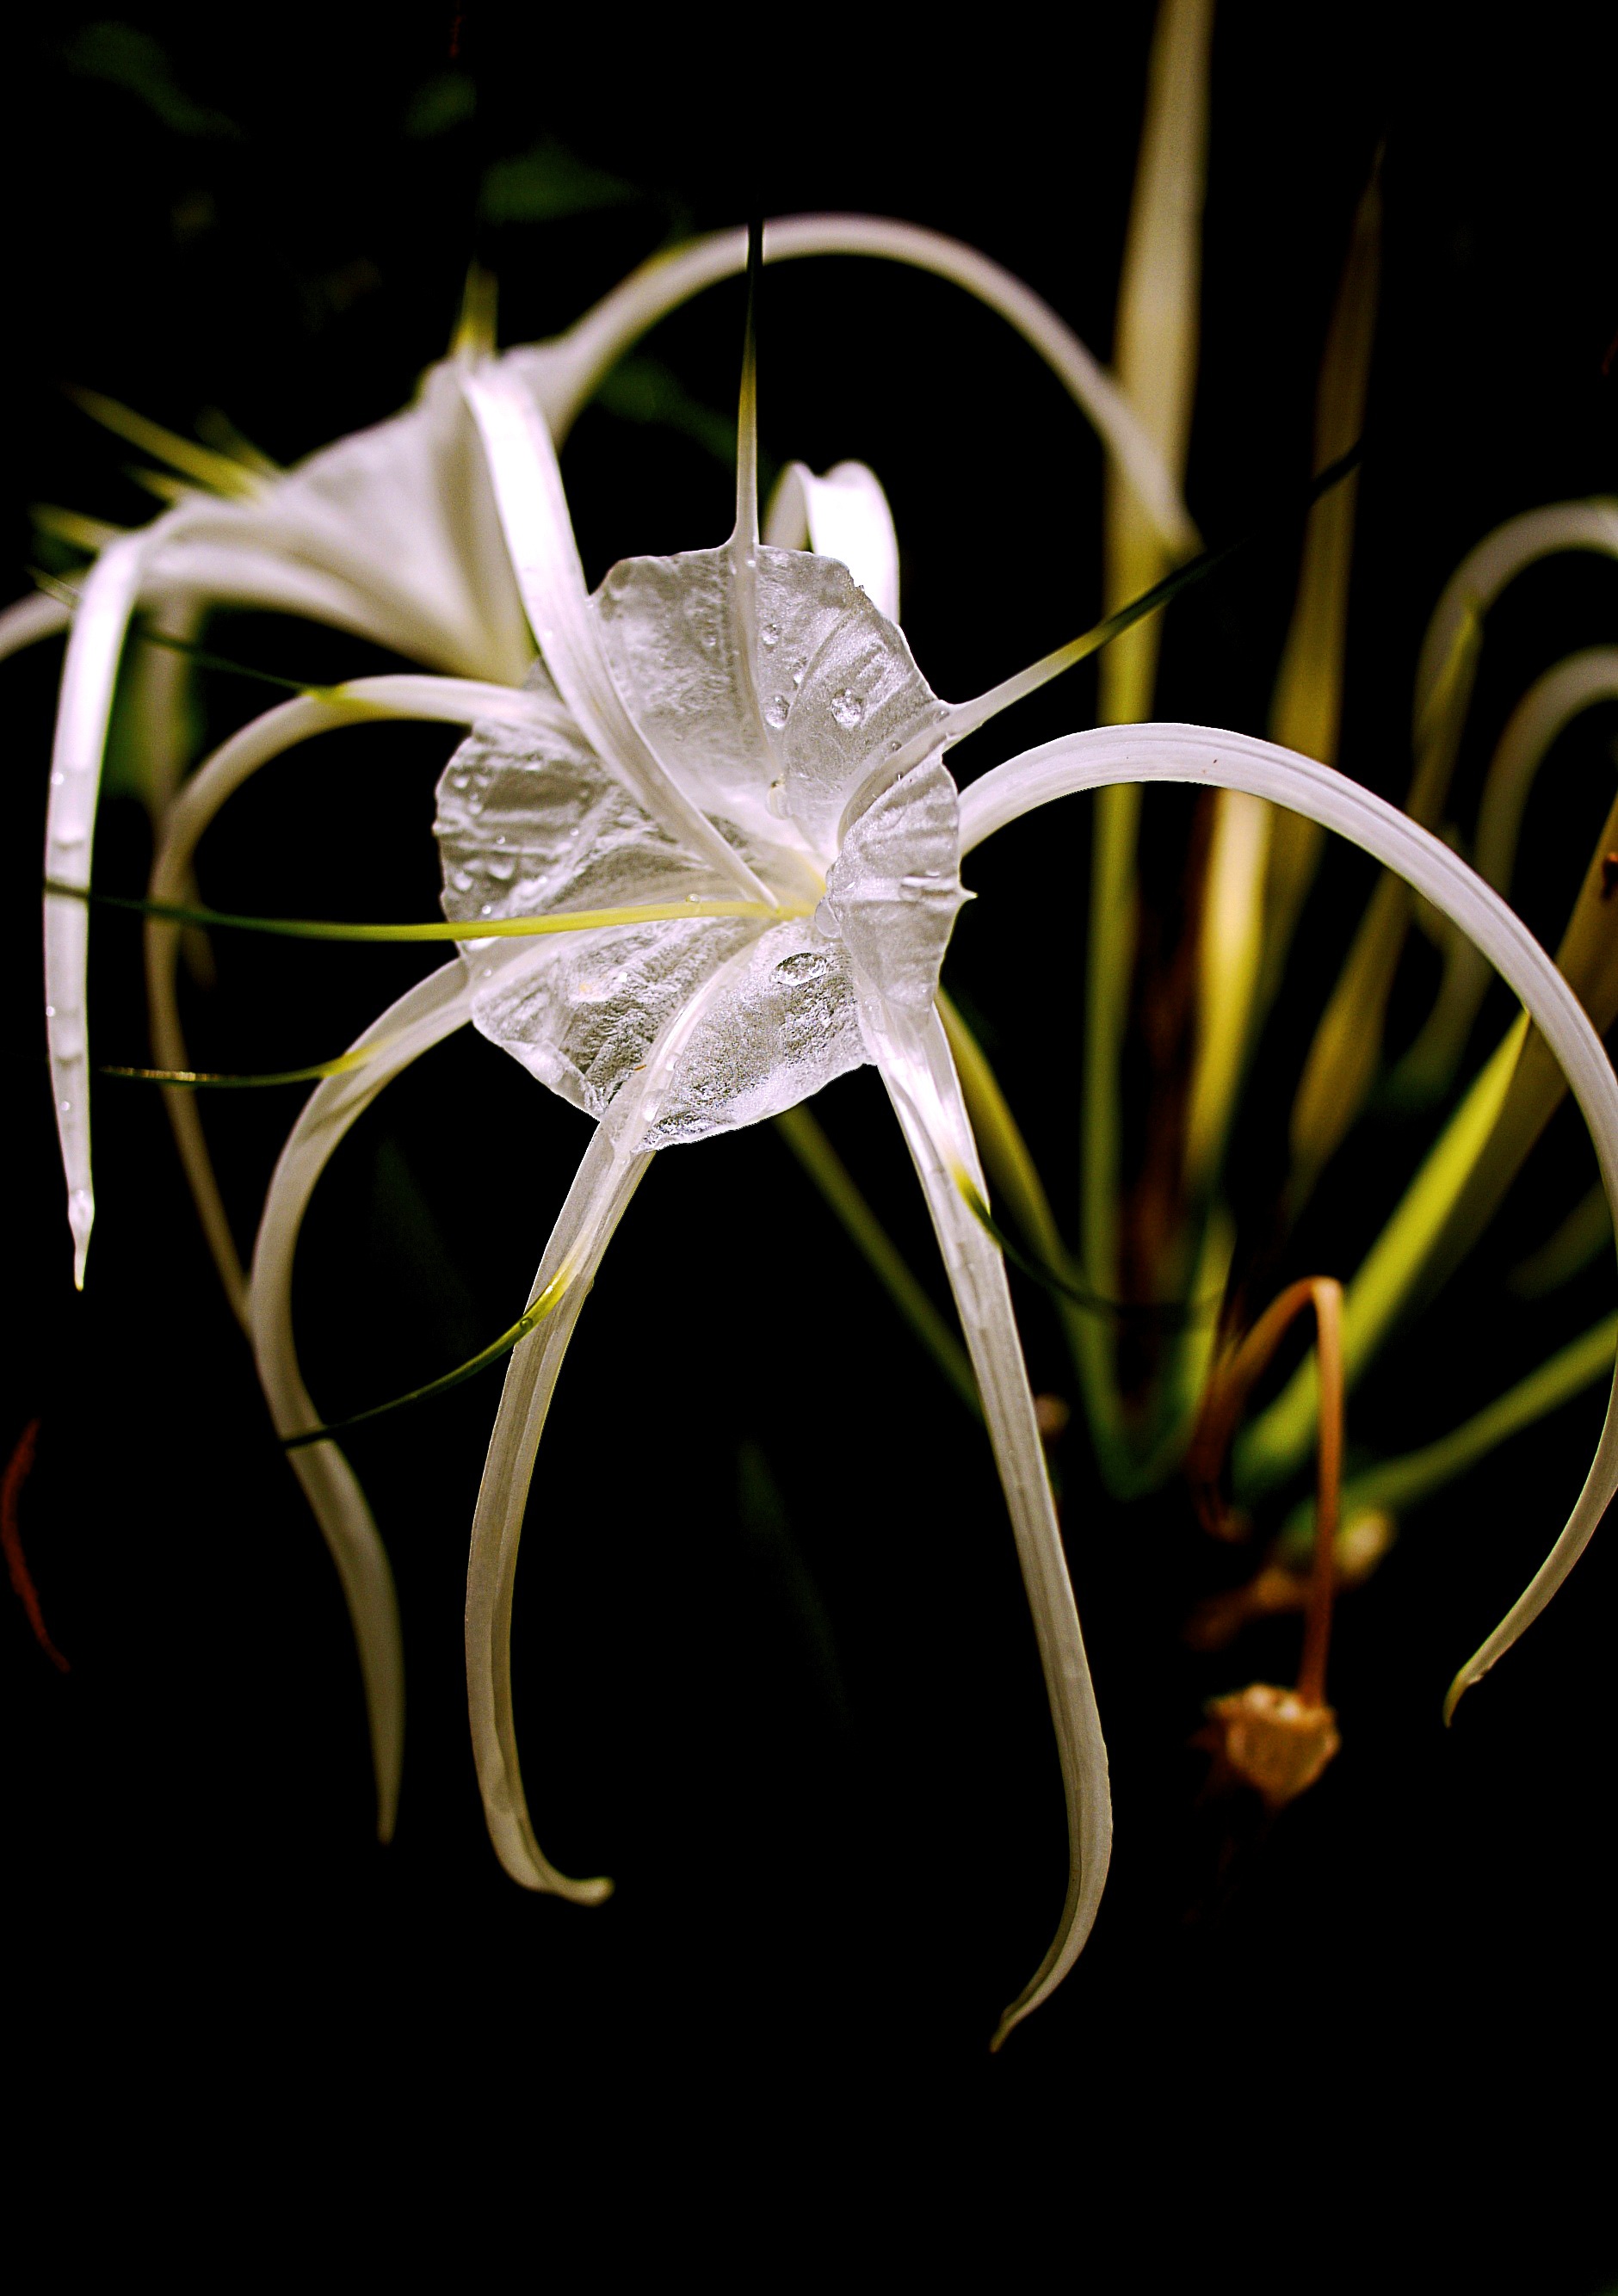
nature, open, light, plant, white, photography, wheel, leaf, flower, petal, green, darkness, flora, thailand, flowers, close up, macro photography, white flowers, flowering plant, land plant